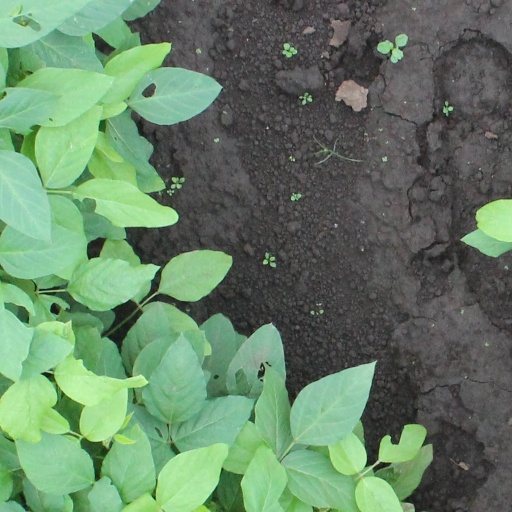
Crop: soybean